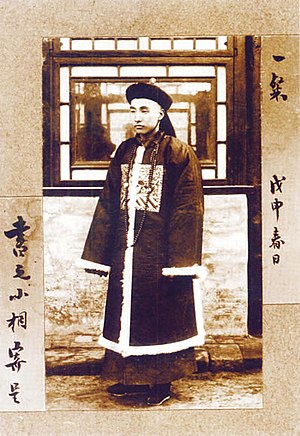
Mandarin (embedsmand)
Et Qing-fotografi af en embedsmand med Mandarinduk i forgrunden.
En mandarin var en lærd embedsmand i regeringen i imperiet Kina og Vietnam.